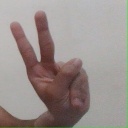
अक्षर: ऐ